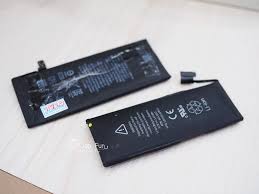
Waste category: battery